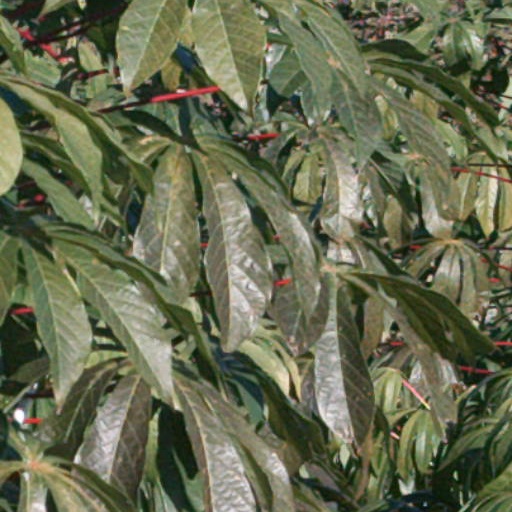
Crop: cassava